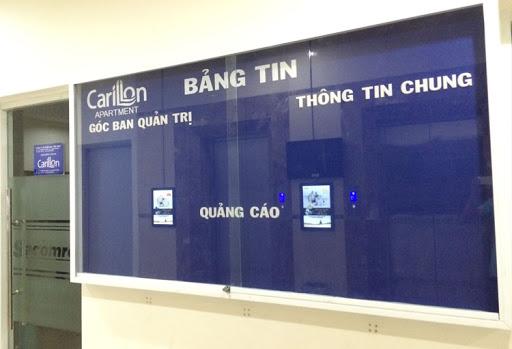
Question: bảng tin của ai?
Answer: của carillon apartment